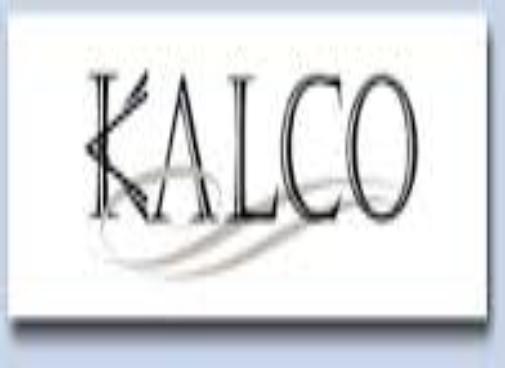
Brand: Kalco
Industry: Necessities